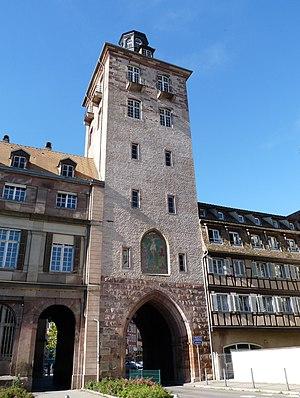
Porte de l'Hôpital (Strasbourg). XIIIe s., remaniée au XVIIe s. (observatoire) et au XIXe s. (lanternon).
L'enceinte de Strasbourg est un ensemble de constructions militaires destiné à protéger la ville d'une attaque ennemie. Ces défenses sont attestées dès l'Antiquité, entre les Iᵉʳ et IVᵉ siècles de notre ère, avec l'édification des murailles du camp romain d'Argentoratum par les hommes de la VIIIᵉ Légion. Les remparts romains persistent bien après le départ des légionnaires lors des Invasions barbares du Vᵉ siècle. Entre la chute de l'Empire romain d'Occident et la fin du Haut Moyen Âge, une modeste population s'abrite derrière les murs et continue à les entretenir sous la houlette de son évêque, seule autorité temporelle restée pérenne. Après le renouveau carolingien, entre les XIᵉ et XVᵉ siècles, la ville de Strasbourg s'étend et absorbe ses faubourgs par l'édification de quatre murailles d'extension. Entre les XVᵉ et XIXᵉ siècles, la ville tout en connaissant un développement démographique marqué ne s'étend plus et reste corsetée à l'intérieur de ses murs.
Ce tableau présente la liste de tous les monuments historiques de Strasbourg, classés ou inscrits.
La tour-porte de l'Hôpital civil est un monument historique situé à Strasbourg, dans le département français du Bas-Rhin.
L'hôpital civil de Strasbourg est le site principal et historique des Hôpitaux universitaires de Strasbourg, le centre hospitalier universitaire de la ville de Strasbourg. La première trace écrite de l'hôpital date de 1143 et situe sa fondation en 1119. C'est à l'origine un hôpital pavillonnaire qui comportera 45 bâtiments répartis sur 23 hectares au sud du centre de la ville de Strasbourg, et il le restera jusqu'à l'inauguration du "Nouvel Hôpital Civil" en mars 2008, un hôpital-bloc ou monobloc qui réunit désormais une grande partie des services de l'ancien hôpital auparavant dispersés. Il possède depuis une capacité de 968 lits et 197 places. On trouve toujours dans l'enceinte de l'hôpital civil plusieurs bâtiments historiques ayant marqué l'histoire de la ville de Strasbourg, dont l'ancienne pharmacie ou encore la cave historique des hospices de Strasbourg, datant plus de 700 ans.